Old Beast

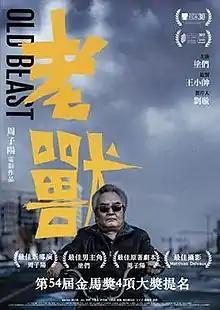
Poster

Old Beast is a 2017 Chinese drama film written and directed by Zhou Ziyang, and produced by Wang Xiaoshuai and Liu Xuan. The story mainly takes place in the city of Ordos in Inner Mongolia.